Julia (1968 TV series)

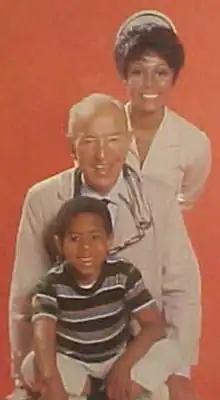
Diahann Carroll, Lloyd Nolan, and Marc Copage.

Julia is an American television sitcom that debuted in 1968. The show starred actress and singer Diahann Carroll in the first American television series to star an African American woman playing a character who was not a servant or slave, and ran for 86 episodes on NBC from September 17, 1968, to March 23, 1971. The series was produced by Savannah Productions, Inc., Hanncarr Productions, Inc., and 20th Century-Fox Television.